Horizontal gene transfer

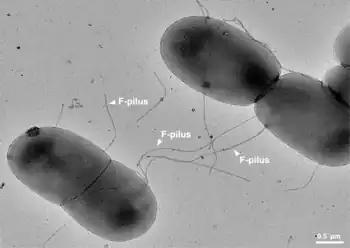
"E. coli" cells going through conjugation and sharing genetic information. F-pilus is reaching towards other cell.

As mentioned before, conjugation is a method of horizontal gene transfer through cell to cell contact. Through the process of conjugation, type IV Secretion Systems (T4SS) are used to passage on DNA from the donor cell to the recipient cell. These T4SS encoded within the plasmid carry other proteins and genes that help supplement the cell in conjugation. Research has shown that there are Single Binding DNA Binding proteins (SSBs) also encoded within the conjugative plasmid may help with conjugation and cell viability. This is thought to be the case because SSBs naturally are expressed to help with stabilizing single-stranded DNA (ssDNA). SSBs will also recruit other proteins like RadD or RecA expressed in events of DNA recombination, repair, and replication. Further showcasing their possible role in conjugation. Although it may help, studies have also shown for proteins like SSB to not be essential in conjugation. For example, the plasmid pCF10 from "Enterococcus faecalis", a gram-positive bacterium, has a SSB like-protein called PrgE and was classified for not being required for conjugation. More work needs to be done on why proteins that bind to ssDNA are encoded into conjugative plasmids.